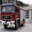
Label: truck